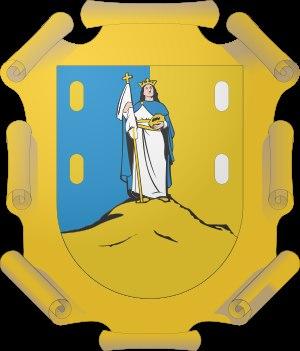
L'État de San Luis Potosí est divisé en 58 municipalités. La capitale est San Luis Potosí.